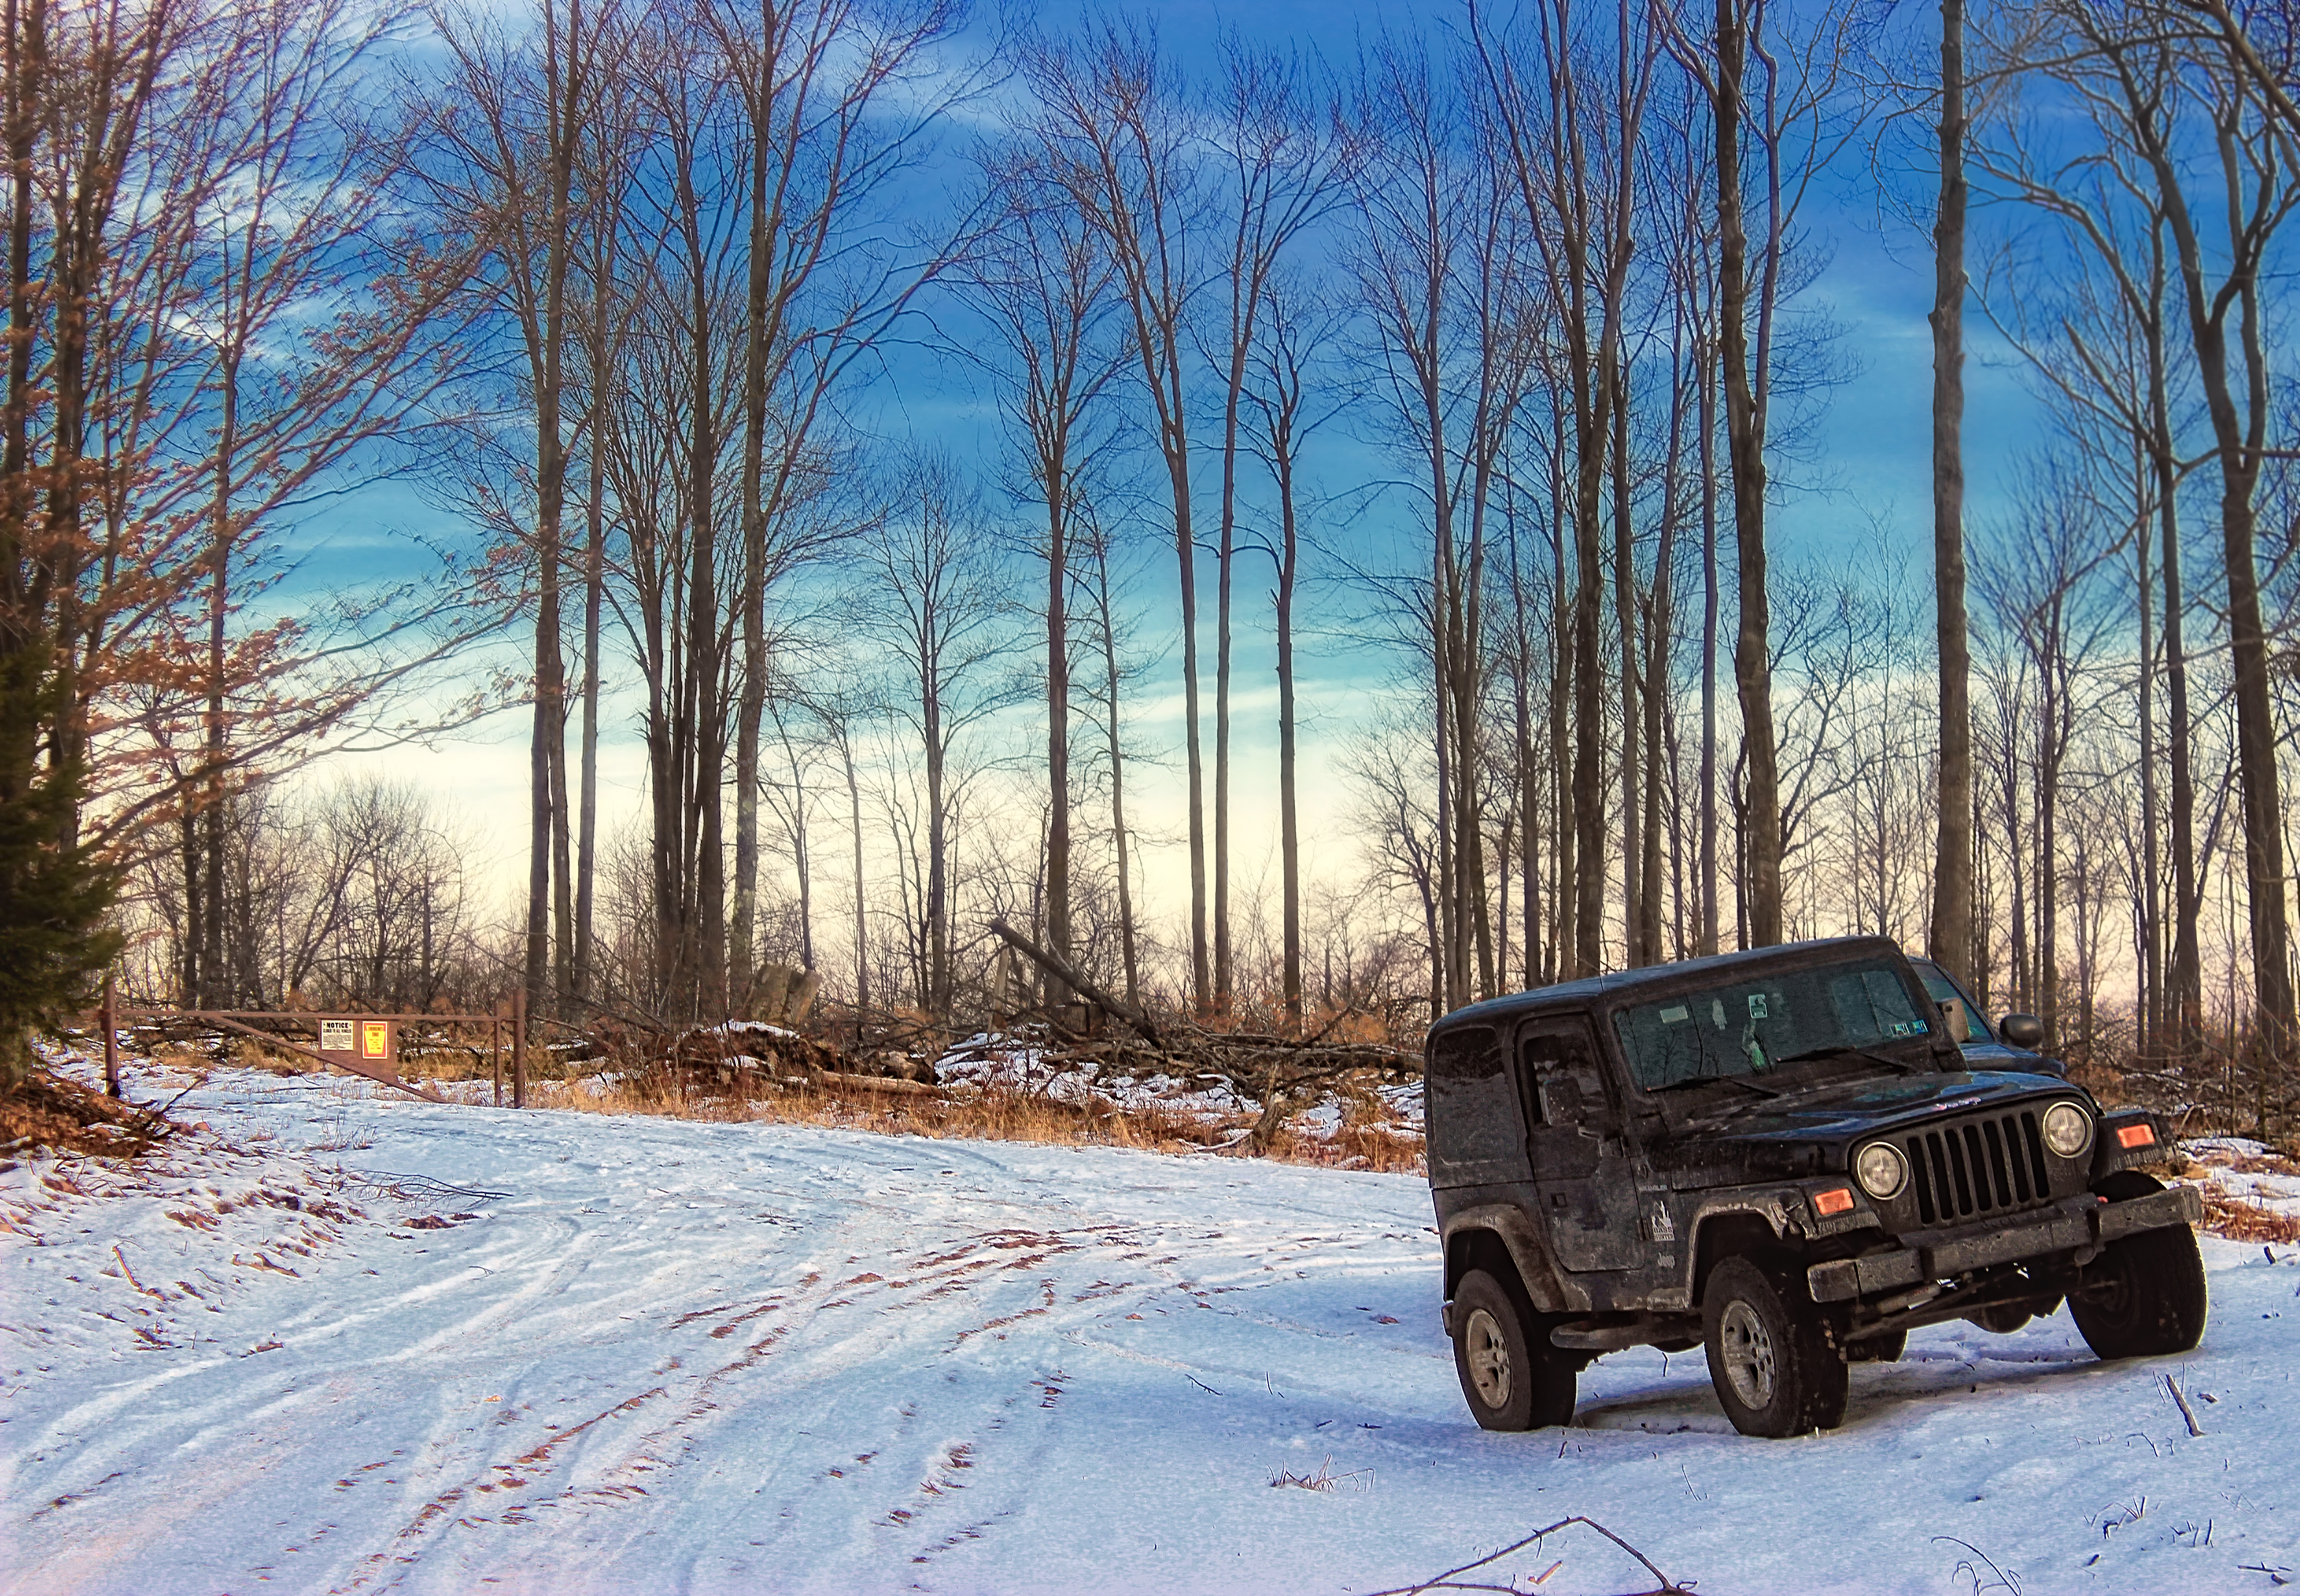
wilderness, snow, winter, sky, car, jeep, vehicle, weather, season, trees, creativecommons, clouds, parkinglot, pennsylvania, endlessmountains, wyomingcounty, sullivancounty, mehoopanycreek, stategamelands13, stategameland13, sgl13, splashdampond, natural environment, off roading